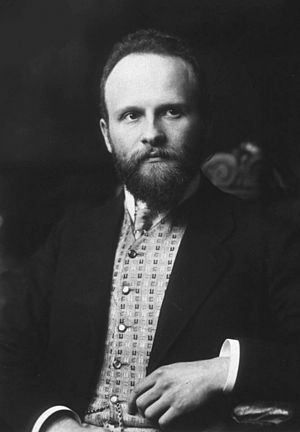
Robert Bárány
Robert Bárány var en østrigsk læge af ungarsk oprindelse. Han modtog Nobelprisen i medicin i 1914 for sit arbejde om ørets ligevægtsapparat fysiologi og patologi.